Antwerp International Exposition (1885)

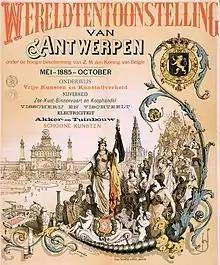
Poster designed by Frans Van Kuyck

The Antwerp International Exposition was a world's fair held in Antwerp, Belgium, between 2 May and 2 November 1885. It covered , attracted 3.5 million visits and broke even after spending 4 million Belgian francs